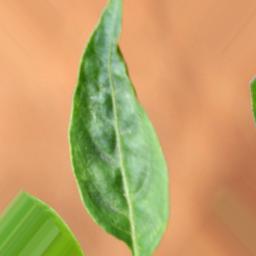
Label: mites_and_trips